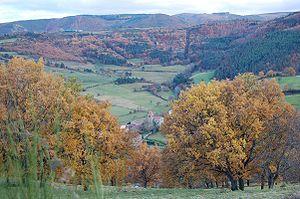
Vue de l'église de Saint-Austremoine - Eclairage fin Automne - Le village est au centre d'un cuvette (bas de la vallée)